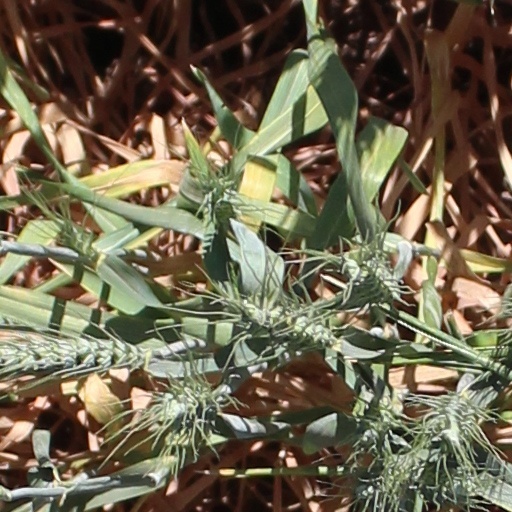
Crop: wheat